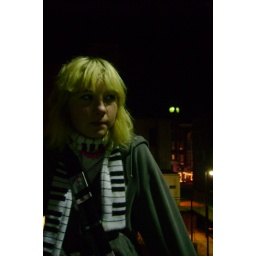
Maggie in downtown Staunton.[The clock tower is the weird light in the background.]